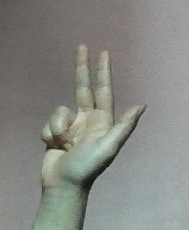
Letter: al